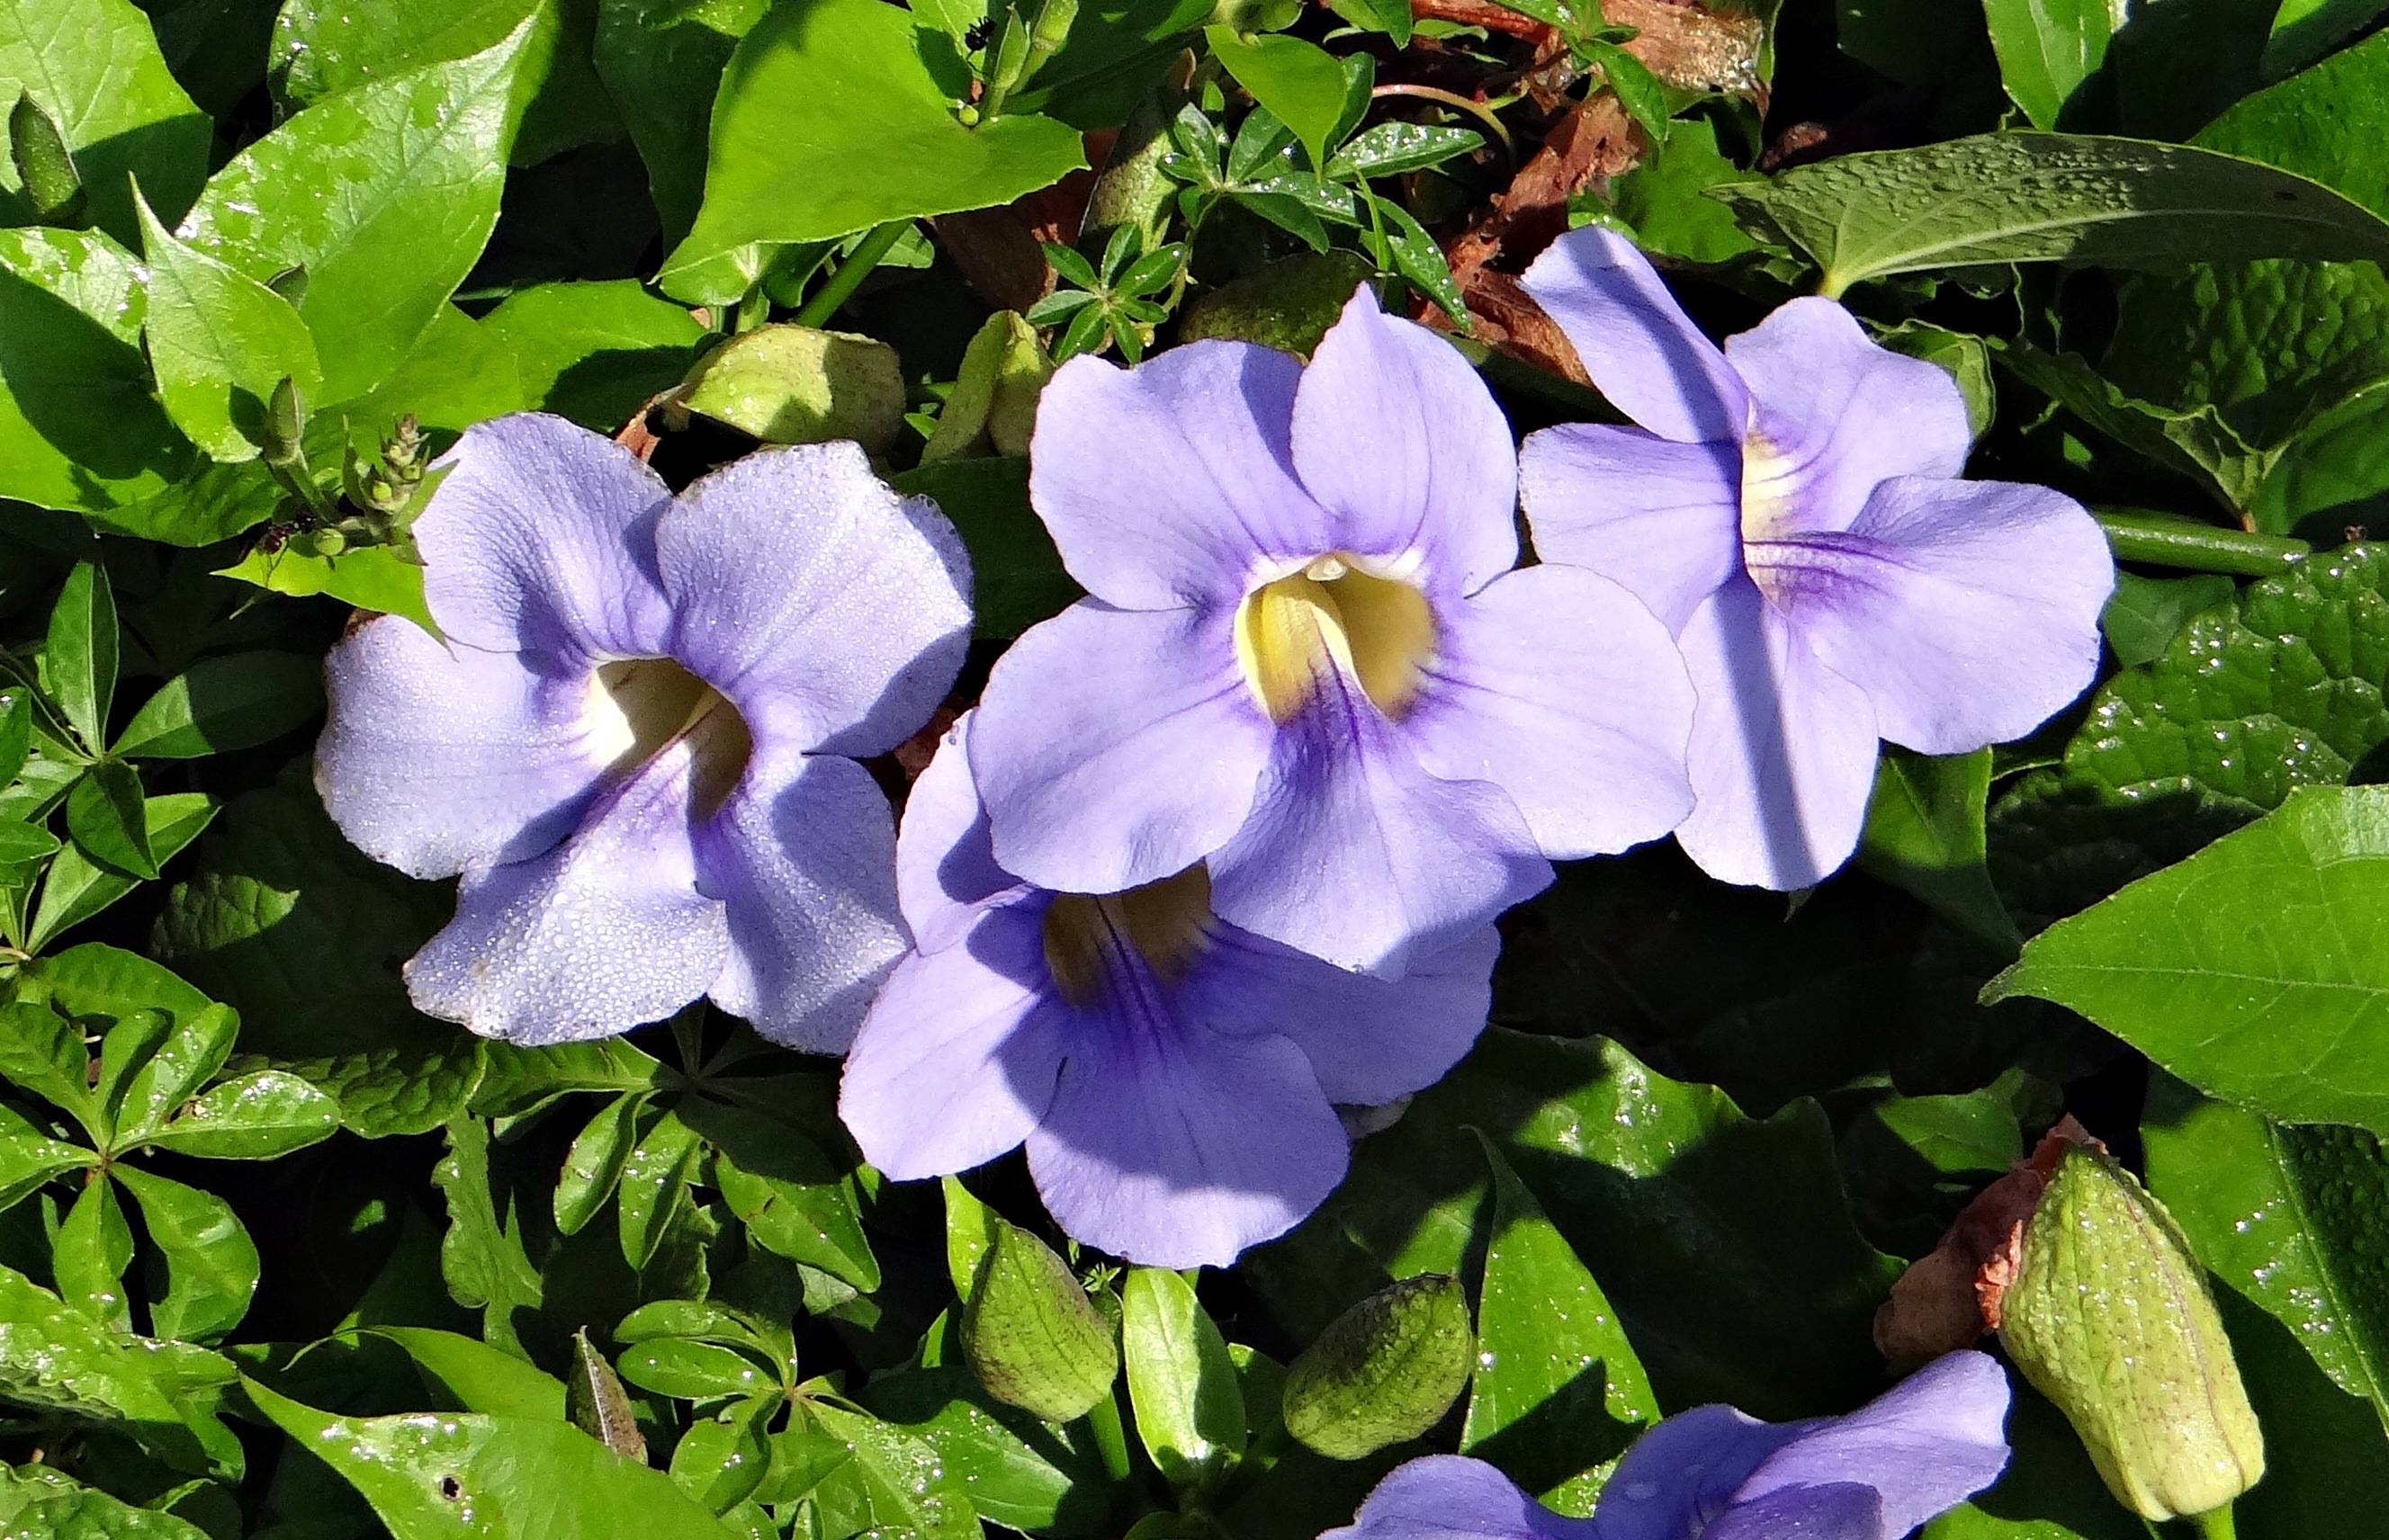
plant, flower, petal, botany, blue, garden, acanthaceae, flora, wildflower, india, viola, flowering plant, annual plant, land plant, violet family, beach moonflower, jog falls, thunbergia grandiflora, bengal clock vine, bengal trumpet vine, blue sky flower, blue sky vine, blue trumpet vine, neel lata